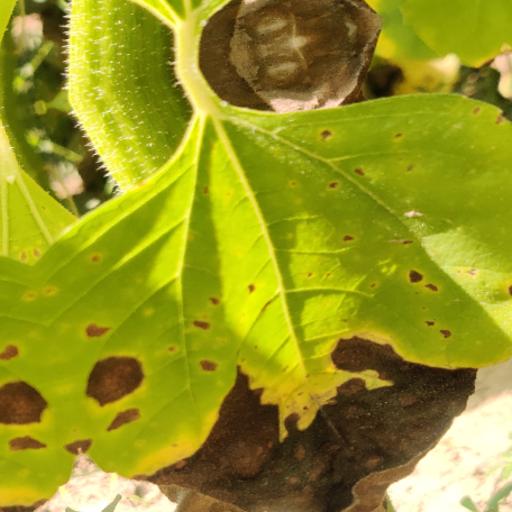
Label: Leaf_scars